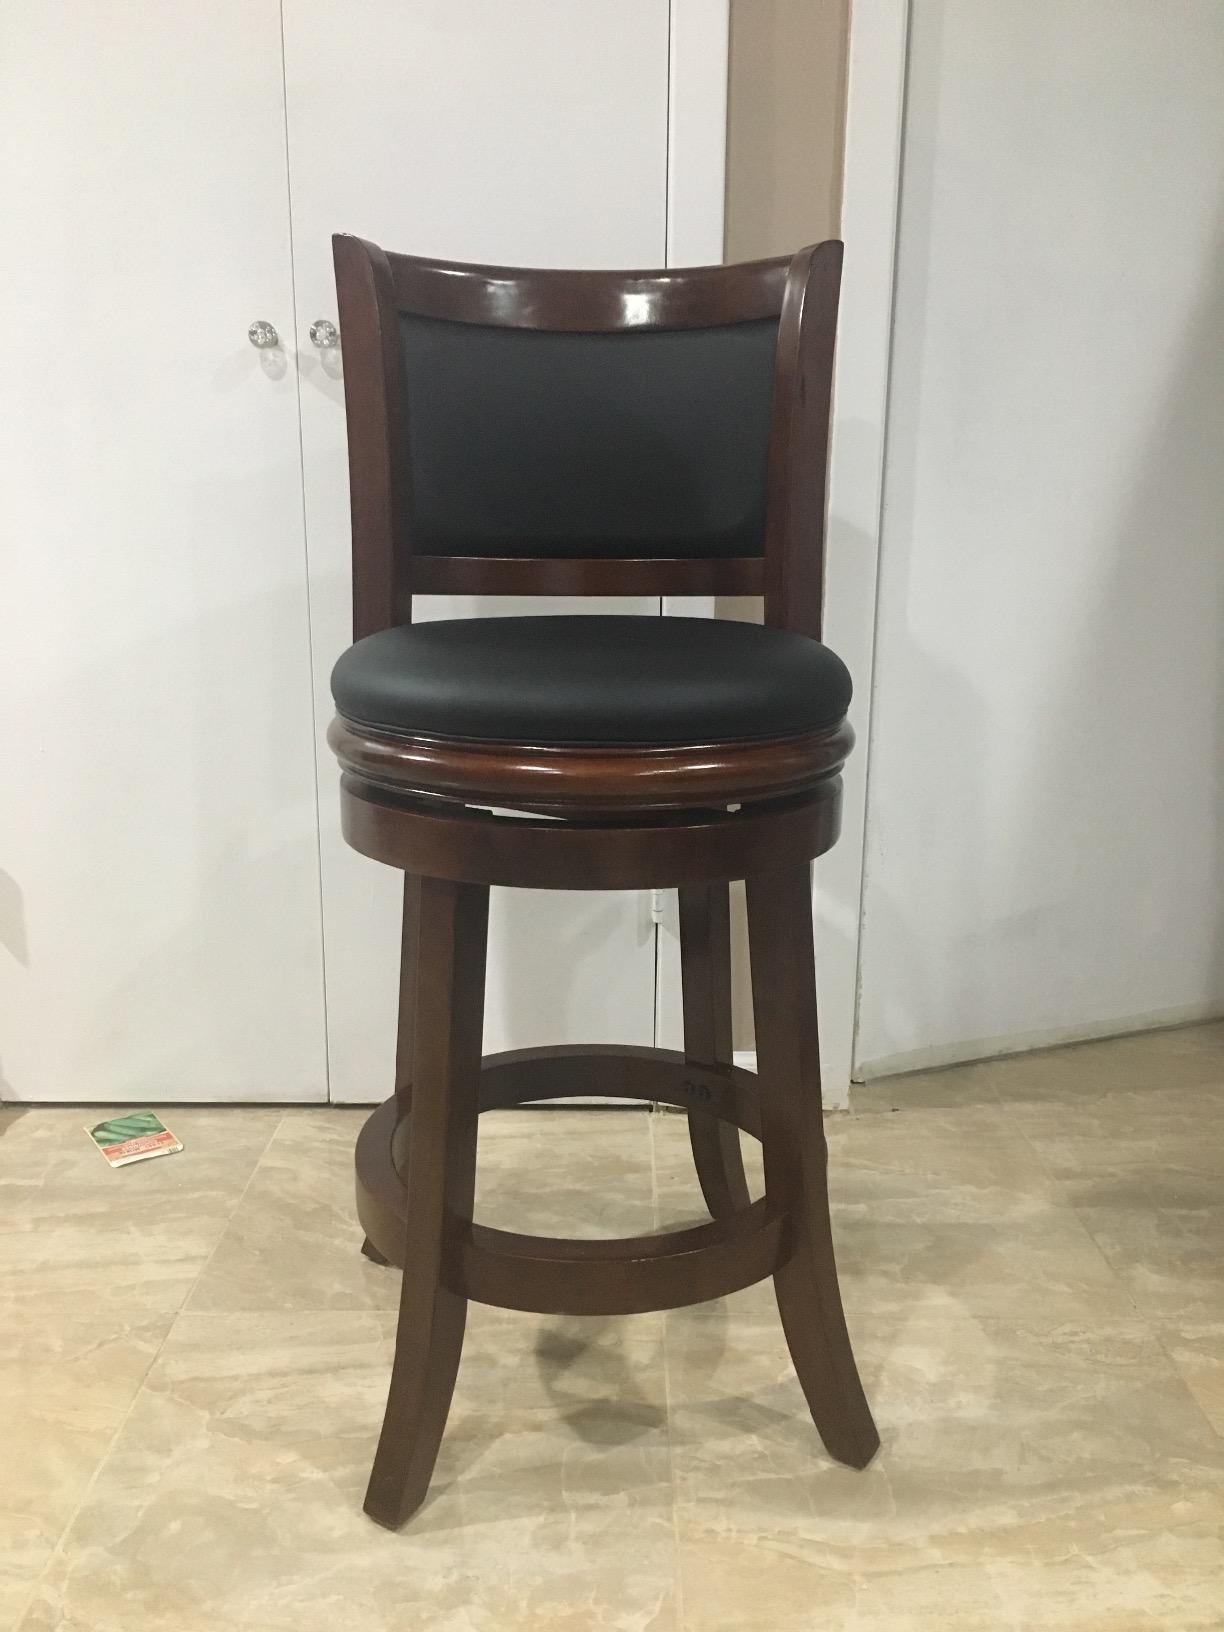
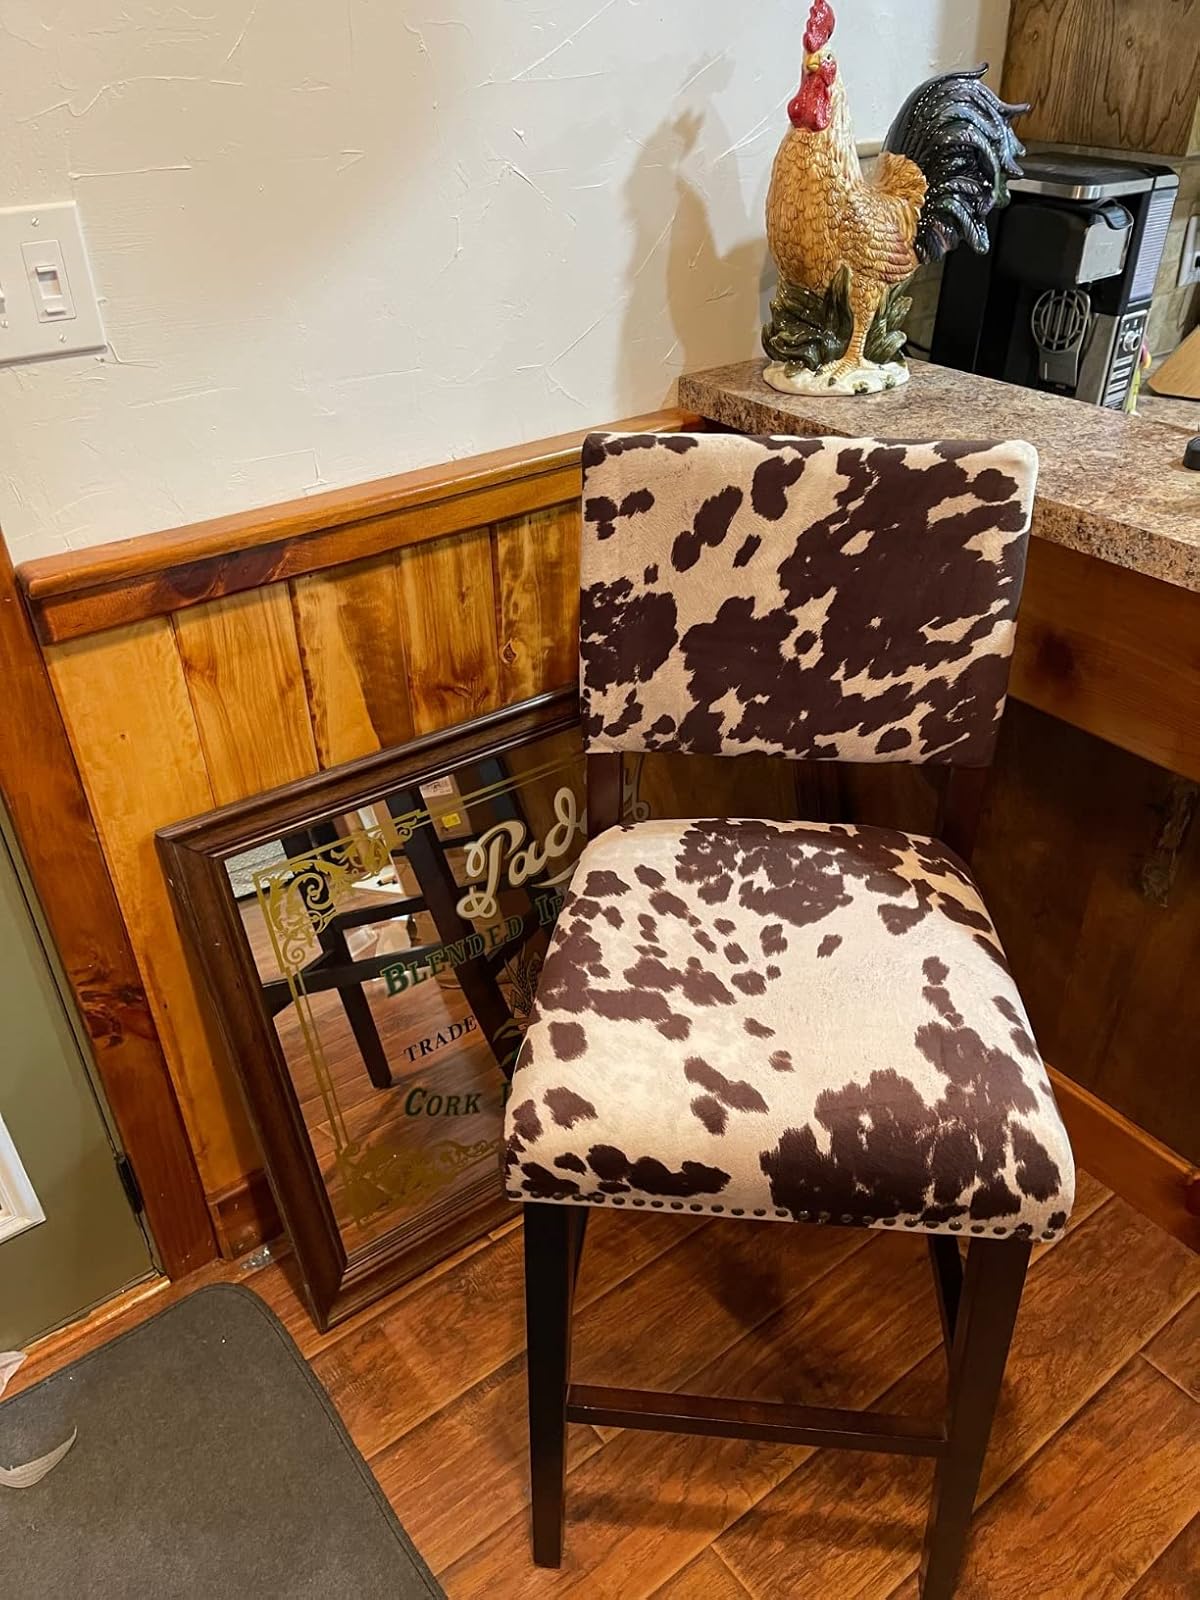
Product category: stool
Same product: no